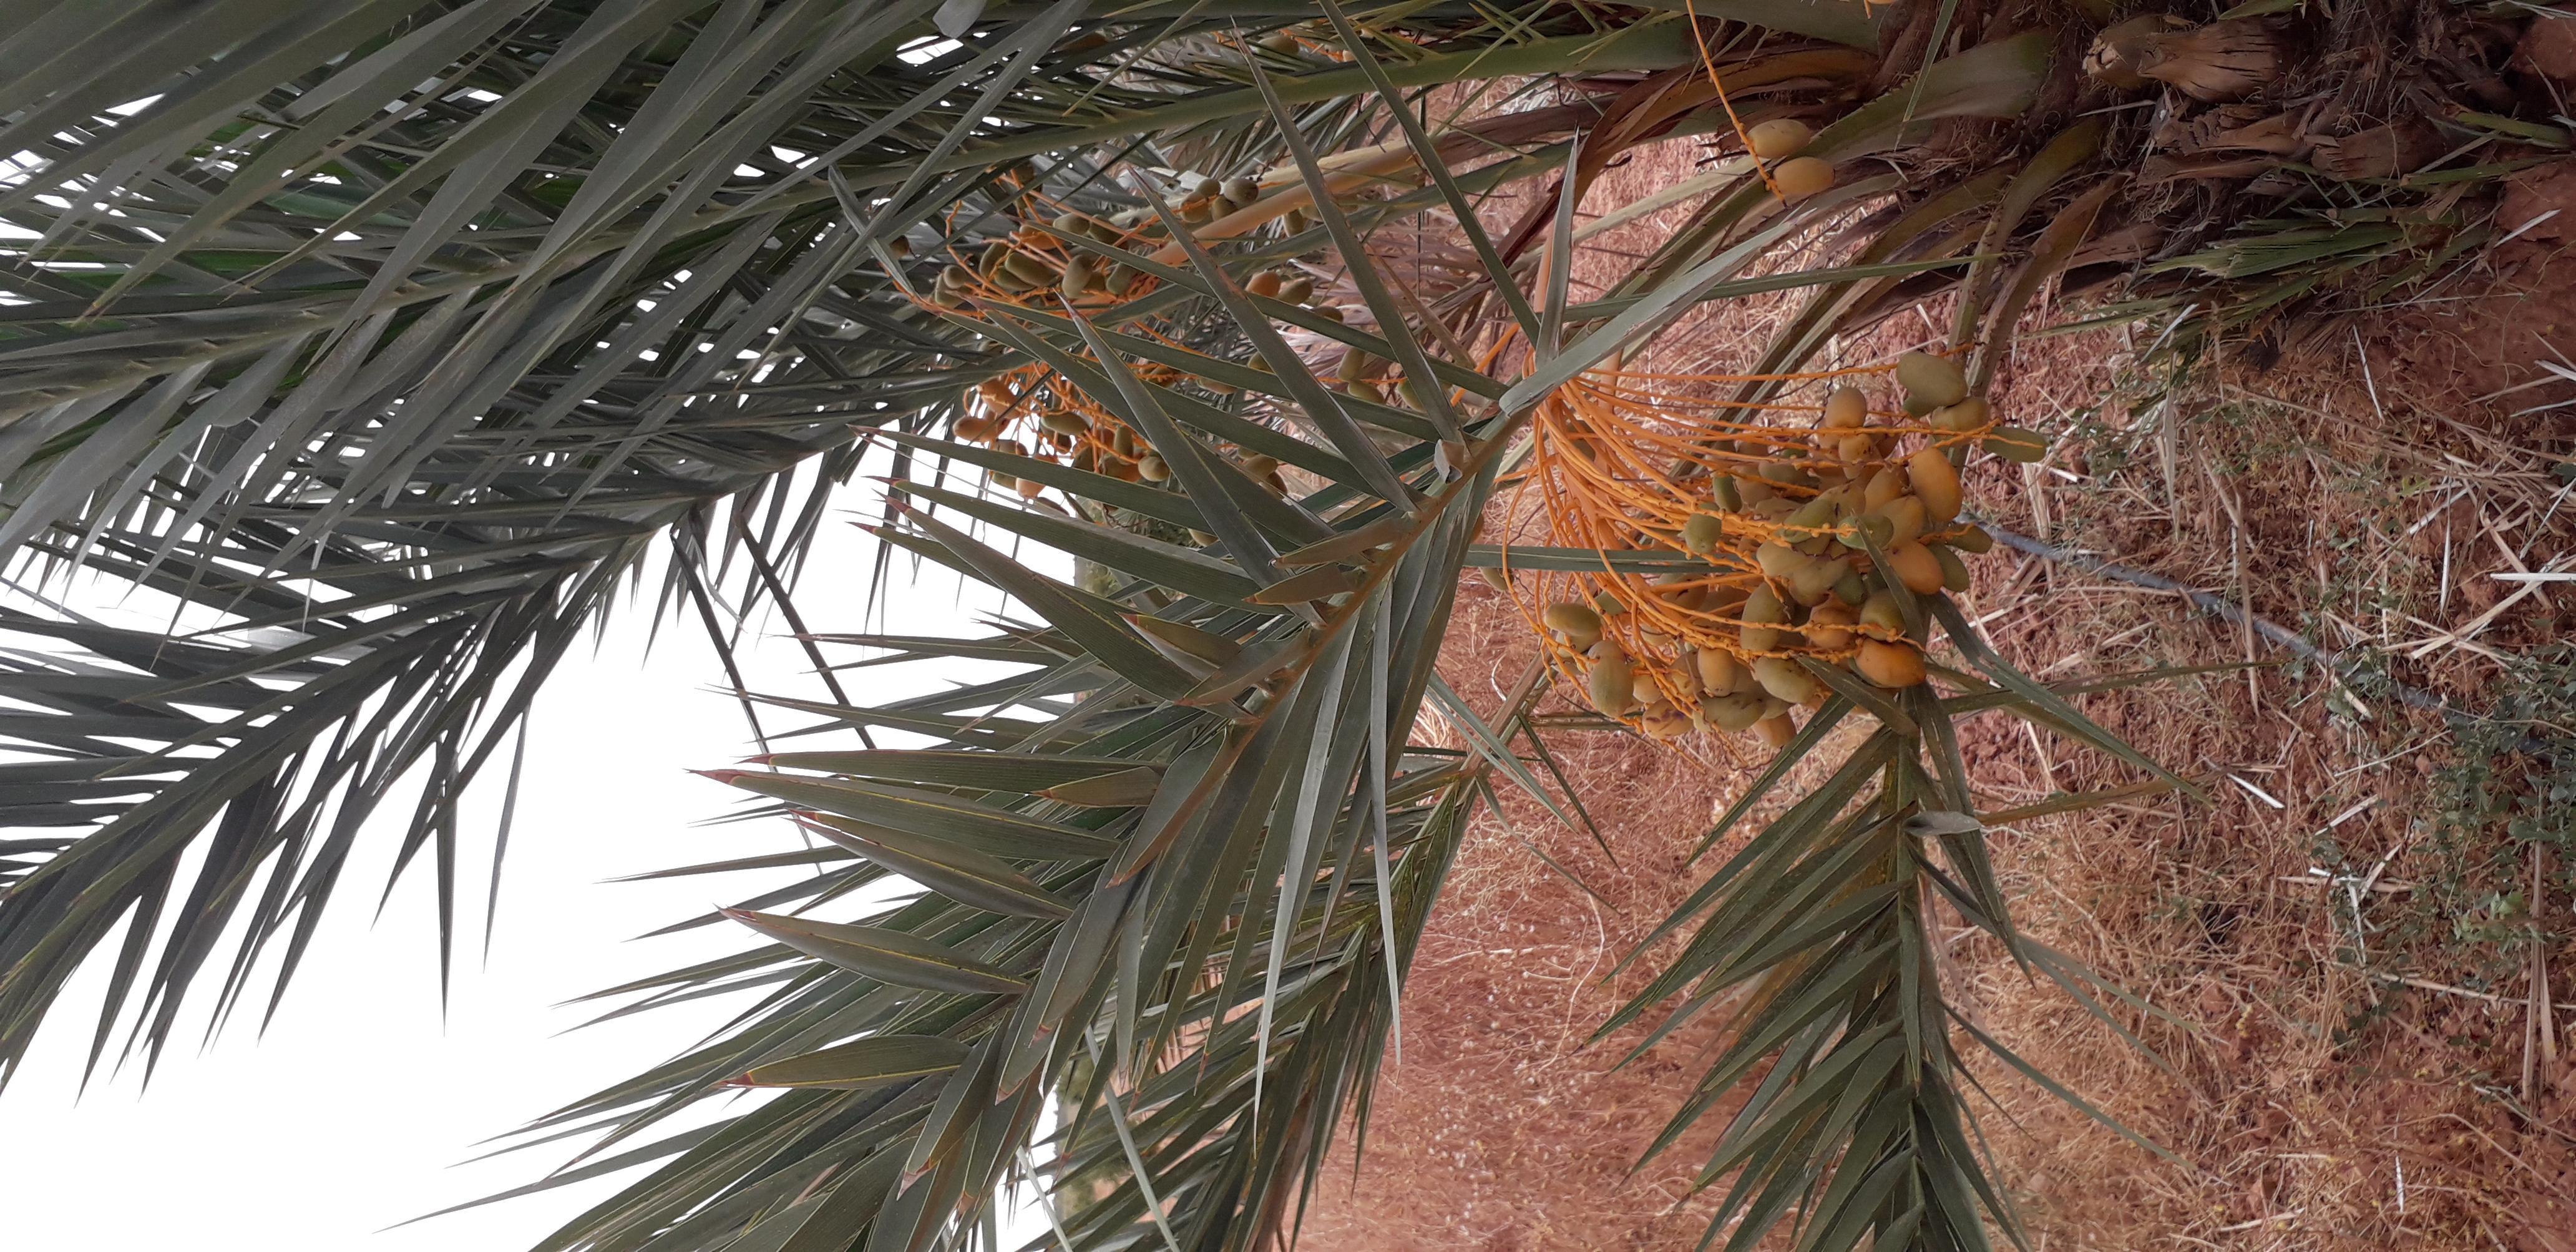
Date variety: Boumajhoul